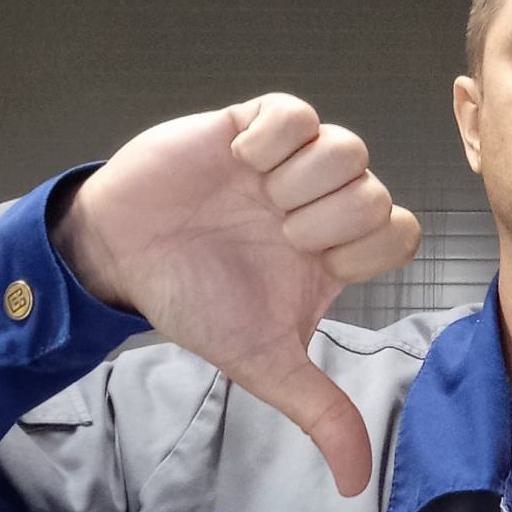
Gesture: dislike